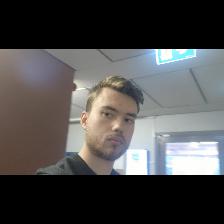
Label: Human